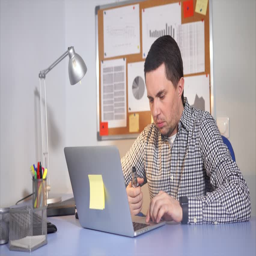
a man who smokes an electronic cigarette in the office behind a workstation , smiles a little and looks at his laptop 's monitor .